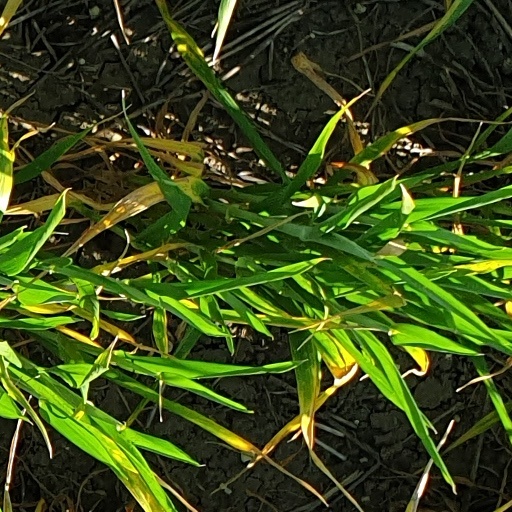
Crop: wheat